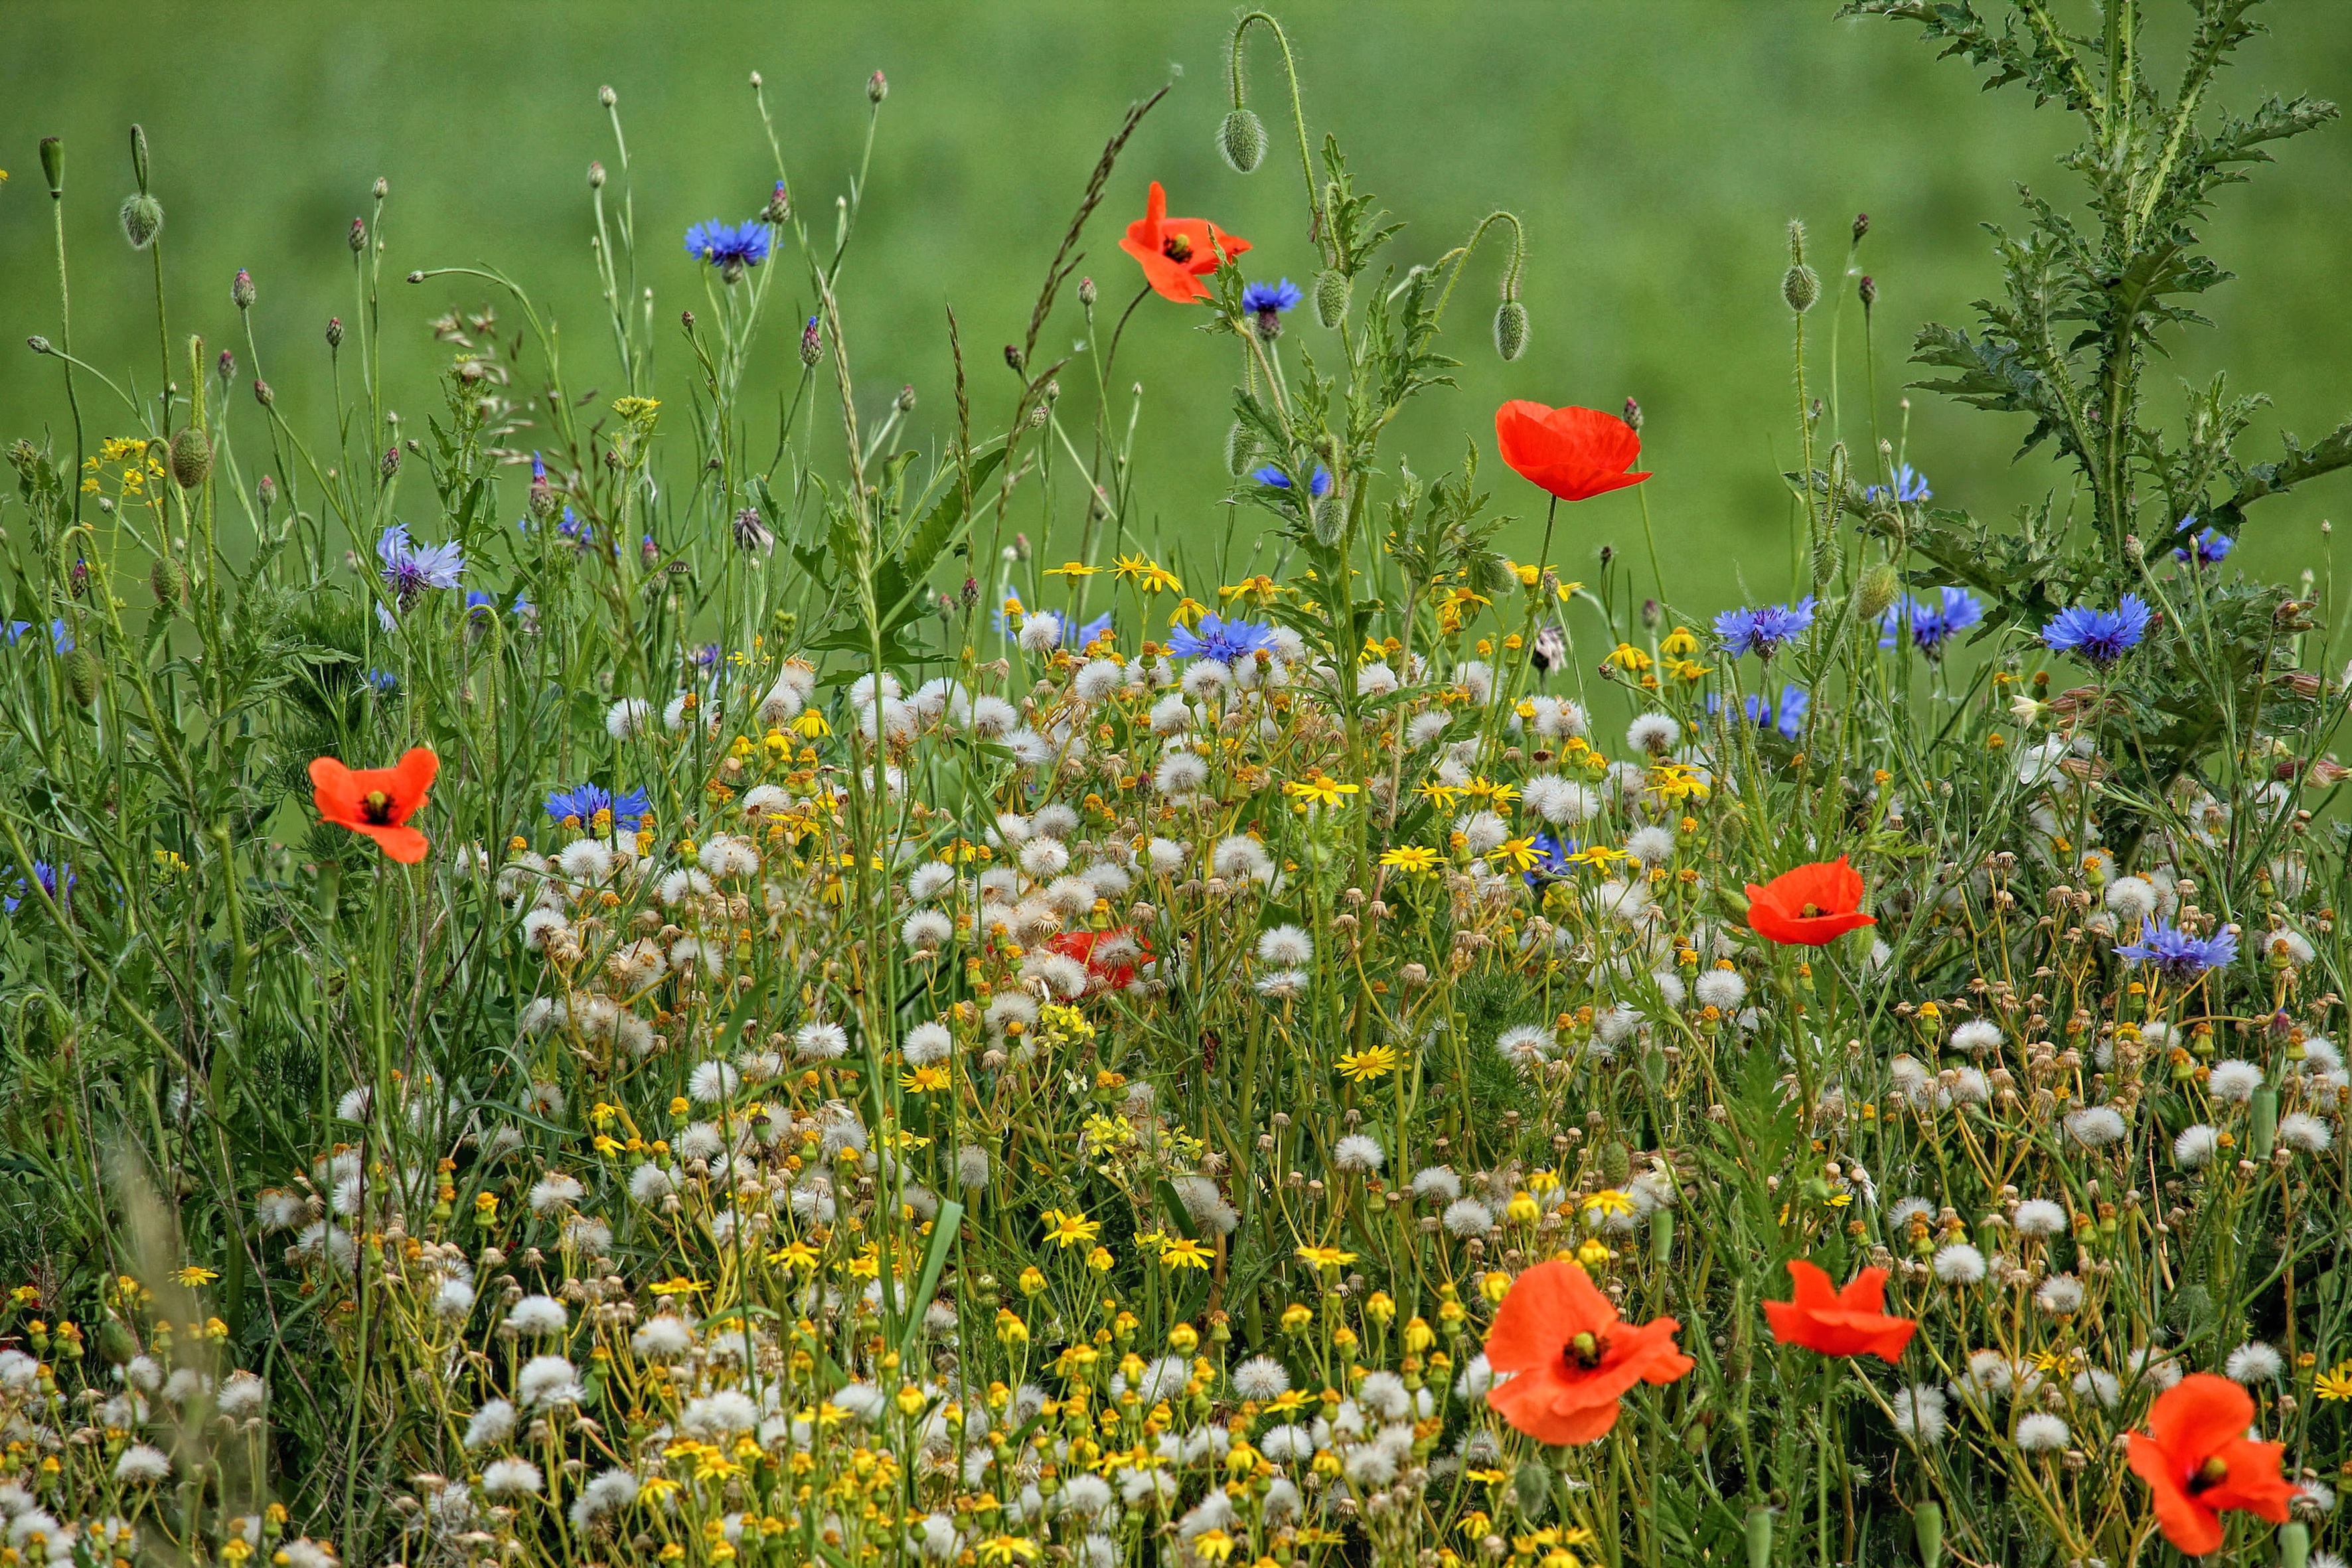
nature, grass, plant, field, lawn, meadow, prairie, flower, spring, botany, garden, flora, wildflower, grassland, beautiful, poppy, poppies, habitat, ecosystem, flower meadow, cornflowers, flowering plant, spring meadow, bernhard klepel, annual plant, natural environment, land plant, garden cosmos